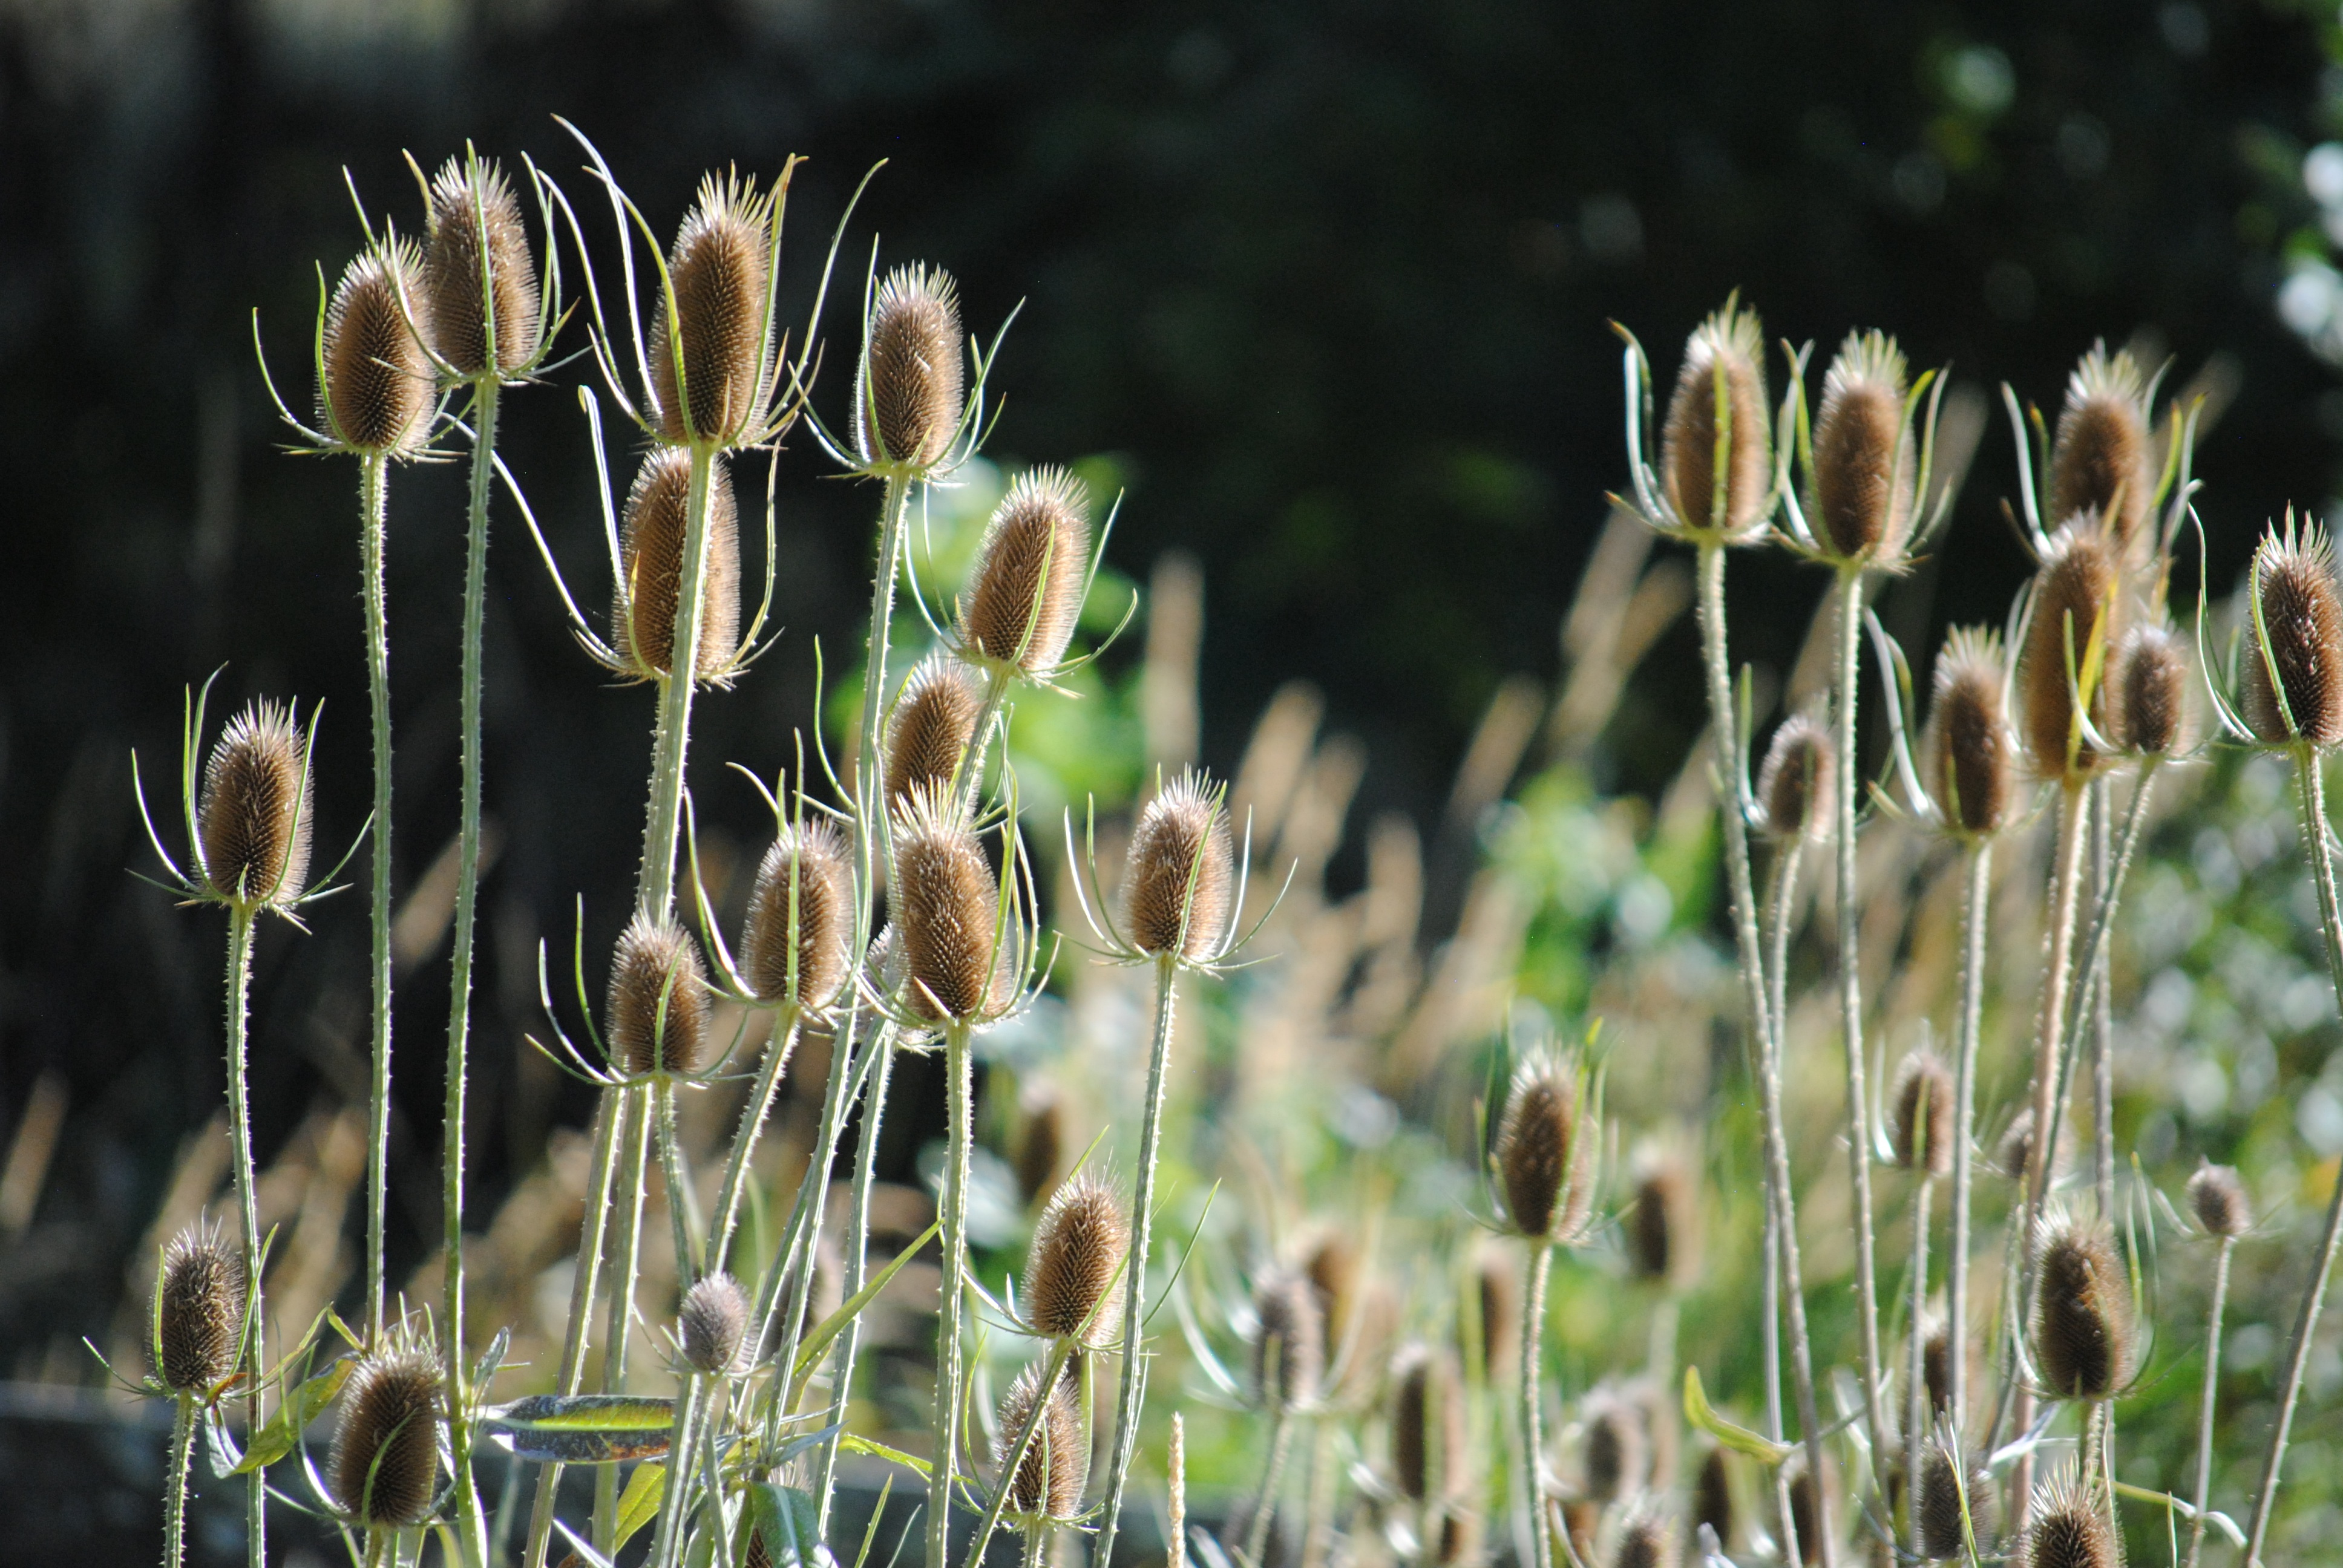
nature, grass, plant, meadow, prairie, leaf, flower, botany, flora, wildflower, macro photography, flowering plant, grass family, plant stem, land plant